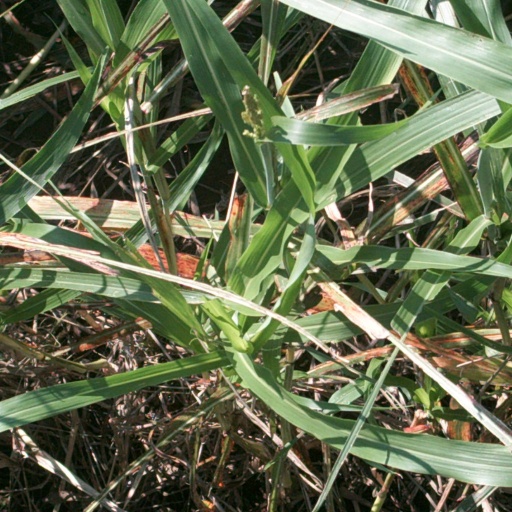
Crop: sorghum